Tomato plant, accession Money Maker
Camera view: tilt-top (135 deg); turntable rotation: 270 degrees
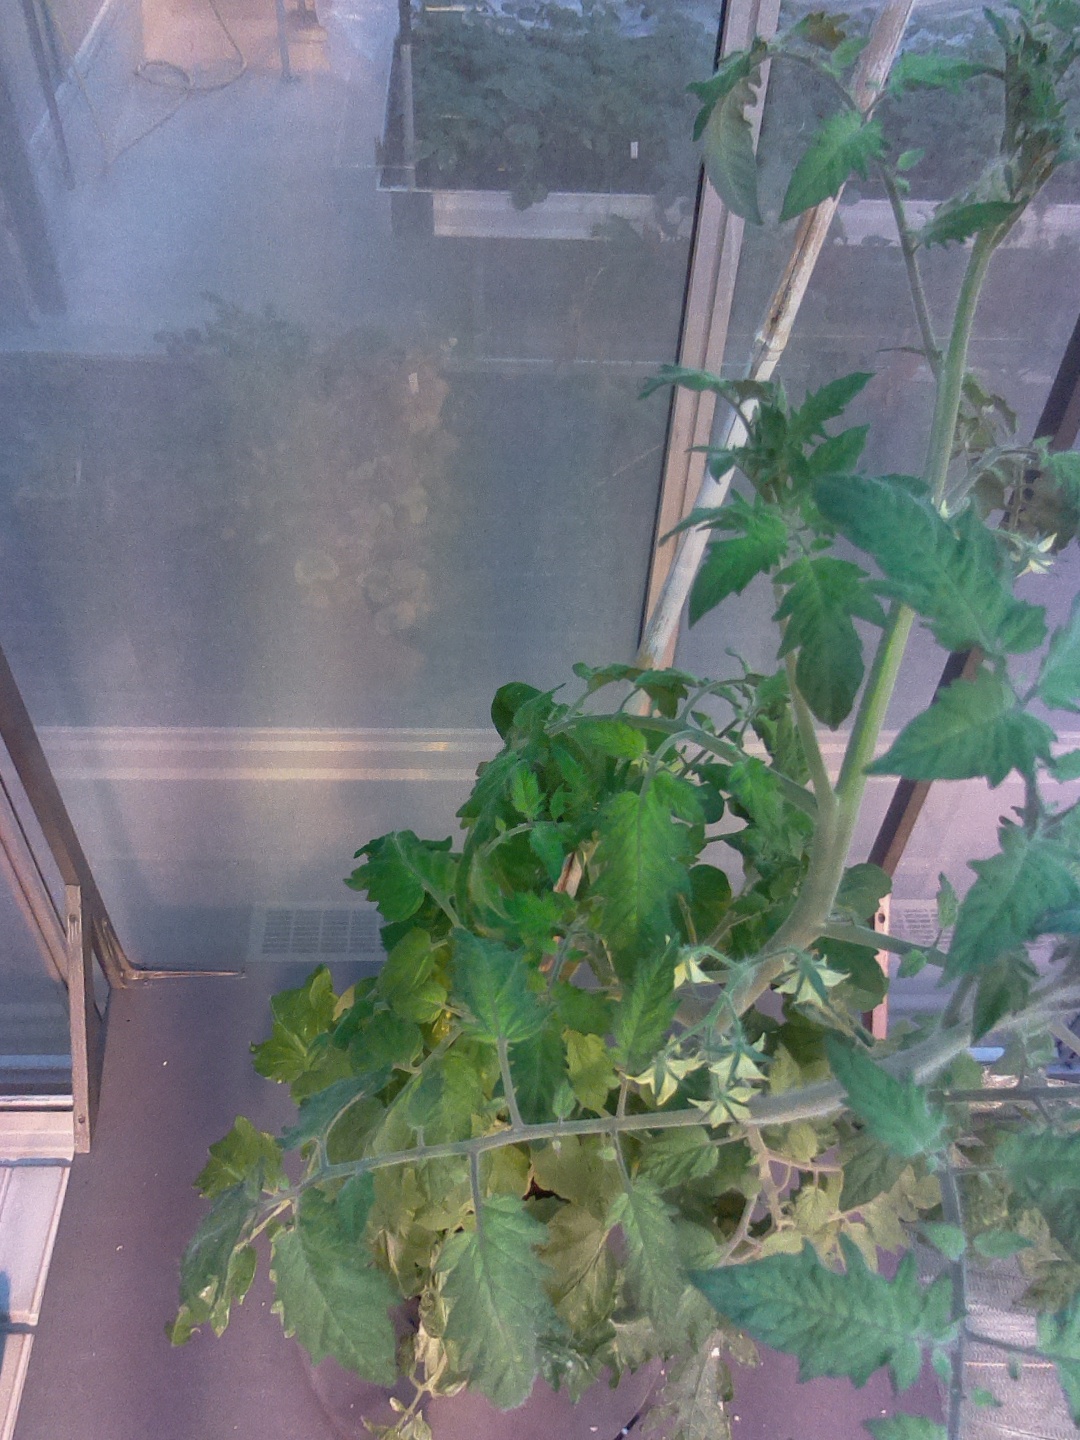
BBCH growth stage 70: Fruits at the main stem or branches visibles